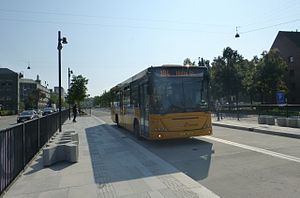
Den kvikke vej / Historie
Første bus på Den kvikke vej ved Haraldsgade.
Den kvikke vej er en bus rapid transit med højklassede busbaner og stoppesteder mellem Nørreport Station og Ryparken Station i København. Mellem Fredensbro og Lyngbyvej ved Haraldsgade ligger busbaner og stoppesteder afskærmet midt i gaderne, mens der på en stor del af resten benyttes traditionelle busbaner og stoppesteder i siden.